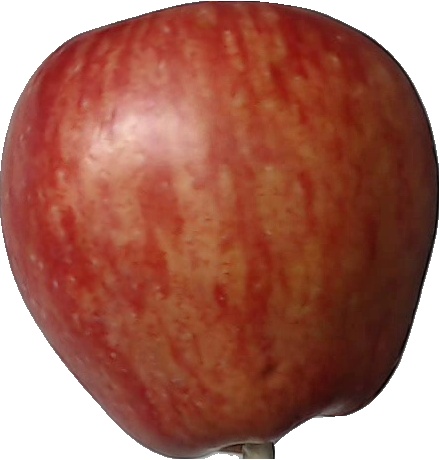
Label: apple_red_1